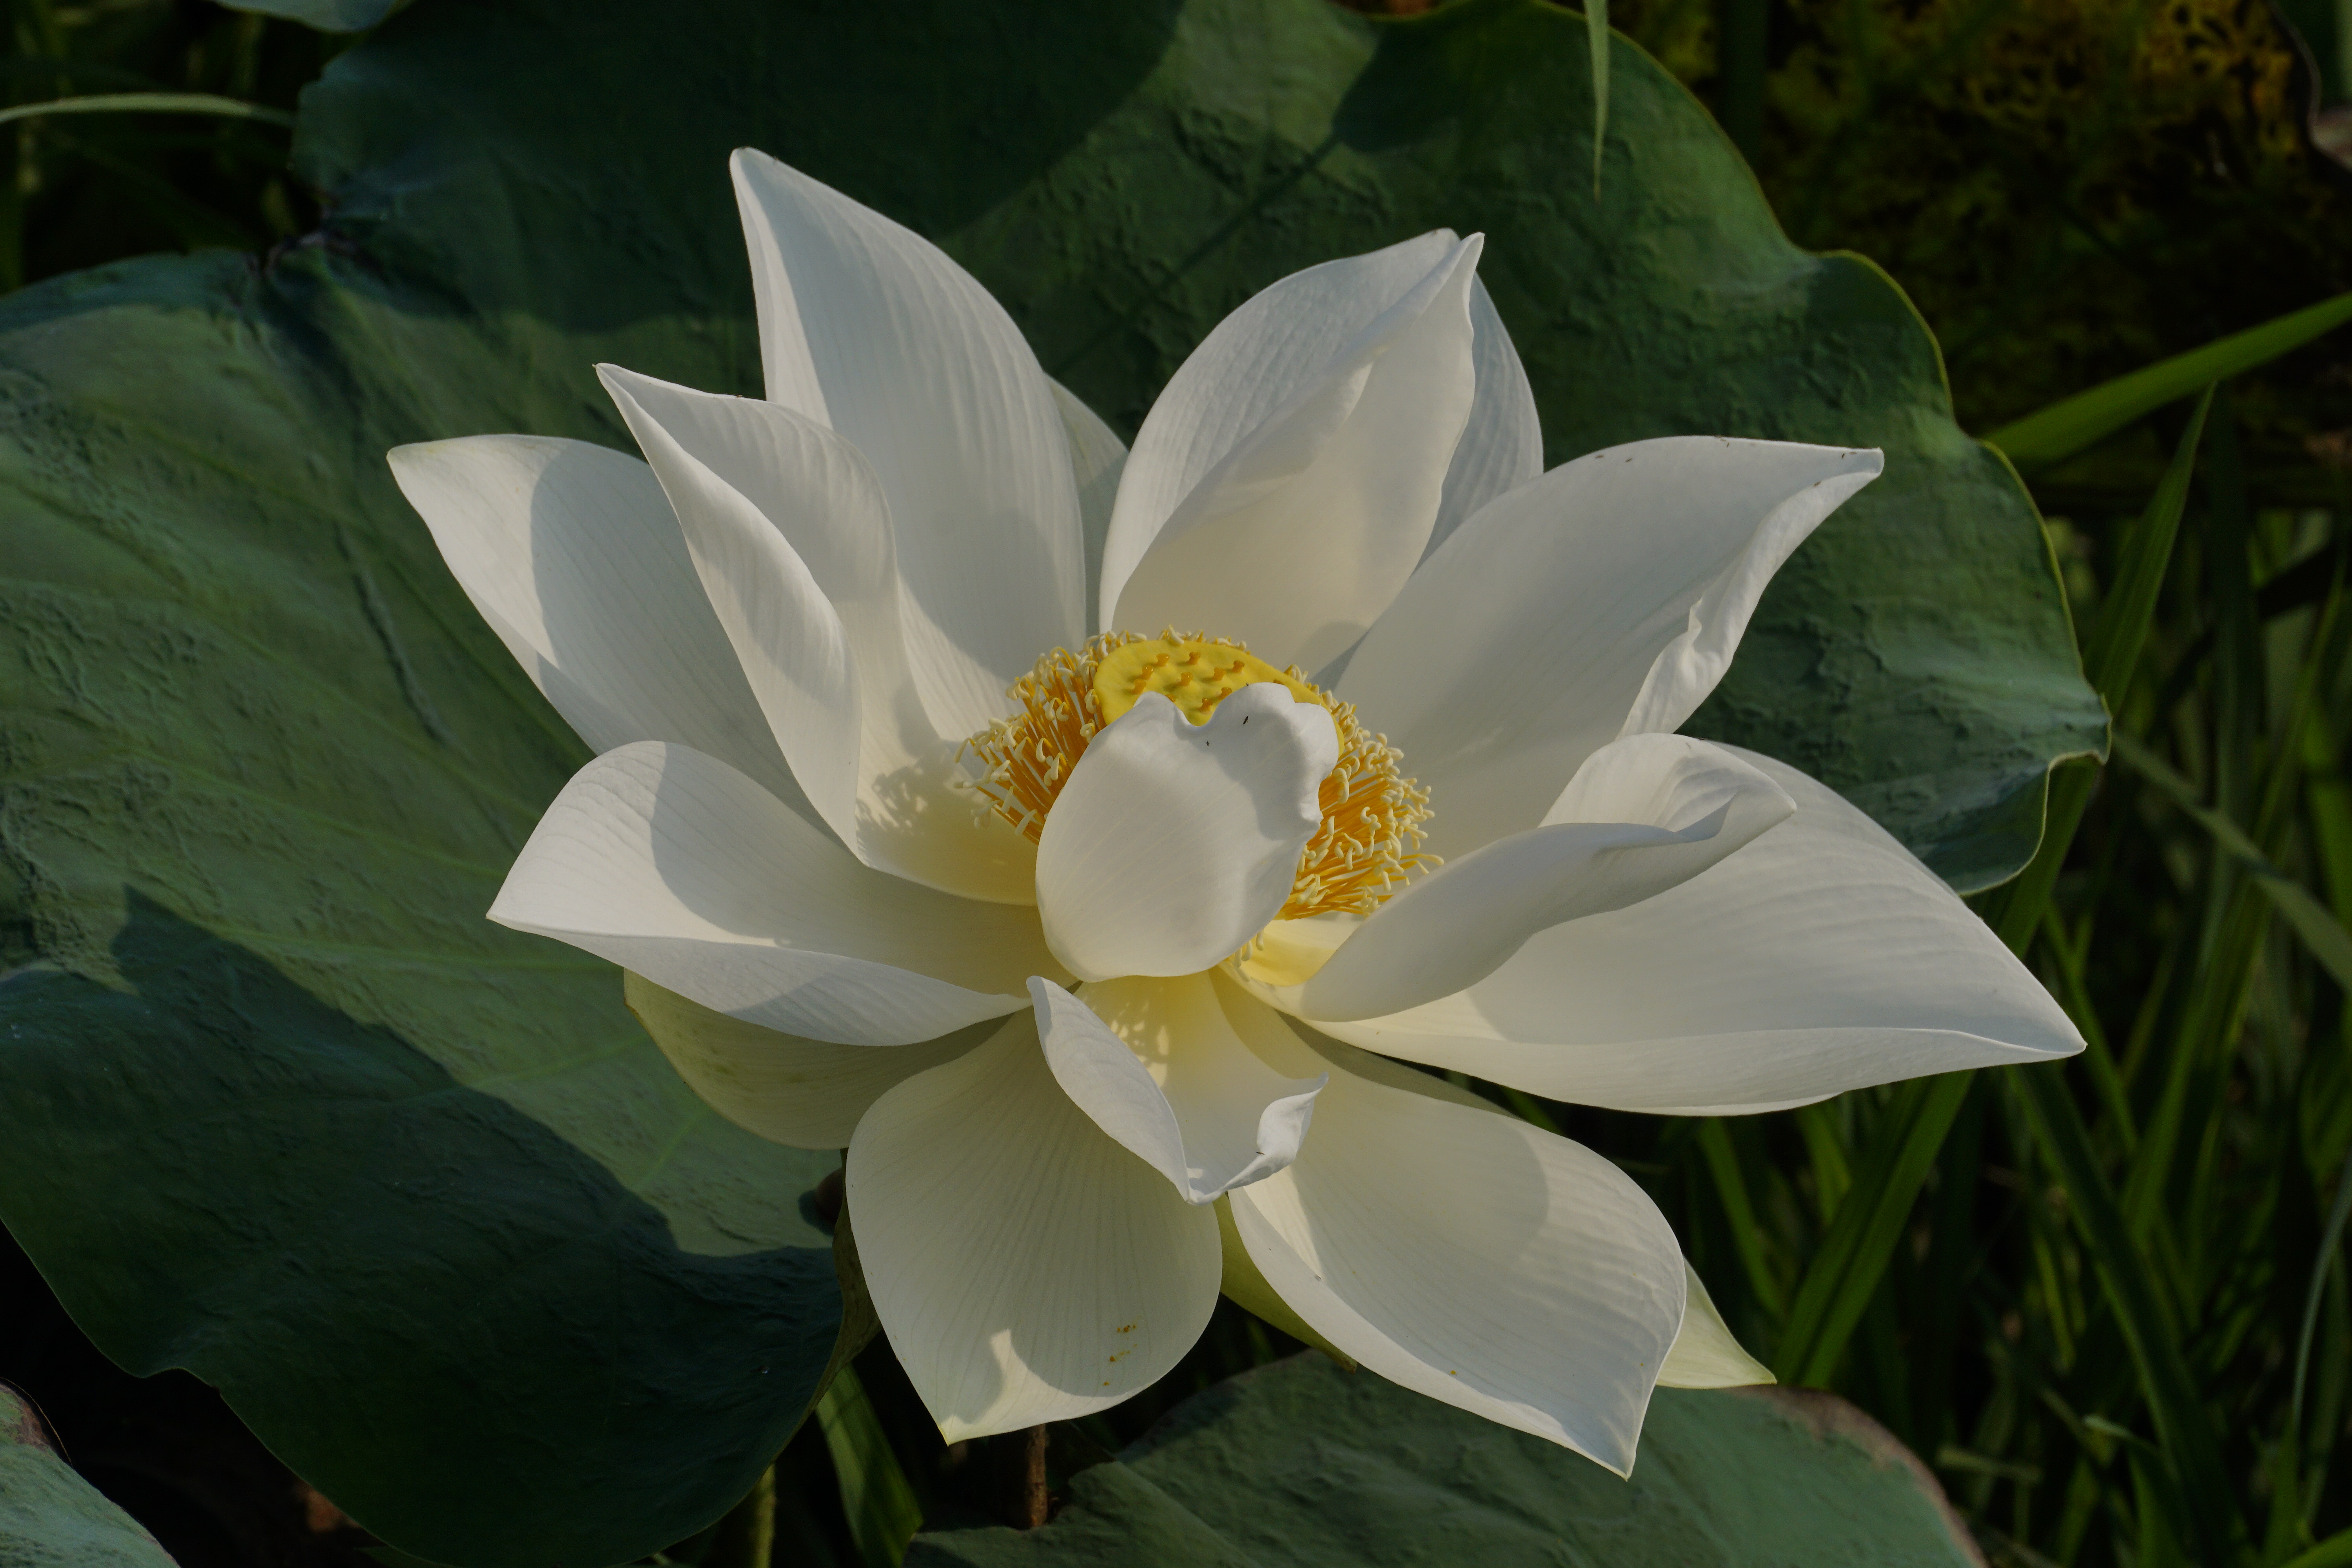
sen, flower, plant, white, flora, sacred lotus, aquatic plant, lotus, lotus family, leaf, wildflower, petal, proteales, flowering plant, sunlight, spring, computer wallpaper